Macroeconomics

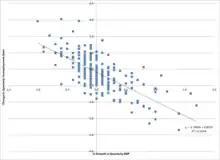
A chart using US data showing the relationship between economic growth and unemployment expressed by Okun's law. The relationship demonstrates cyclical unemployment. High short-run GDP growth leads to a lower unemployment rate.

The amount of unemployment in an economy is measured by the unemployment rate, i.e. the percentage of persons in the labor force who do not have a job, but who are actively looking for one. People who are retired, pursuing education, or discouraged from seeking work by a lack of job prospects are not part of the labor force and consequently not counted as unemployed, either.